Sabena

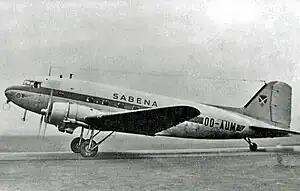
Douglas DC-3 of Sabena in 1949

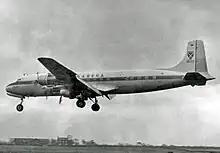
Sabena Douglas DC-6B arriving at Manchester Airport from New York in 1955

After the war, in 1946 Sabena resumed operating a network of intra-European scheduled services. The fleet initially consisted mainly of Douglas DC-3s. There were thousands of surplus Douglas C-47 Skytrains (the military variant of the DC-3) available to help airlines restart operations after the war. The airline now flew under the name of SABENA - Belgian World Airlines.